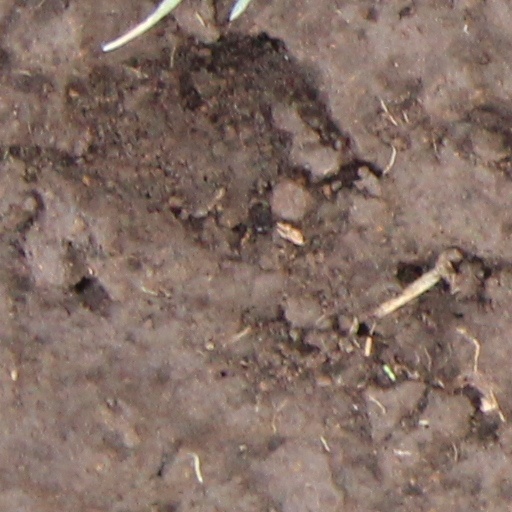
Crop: wheat